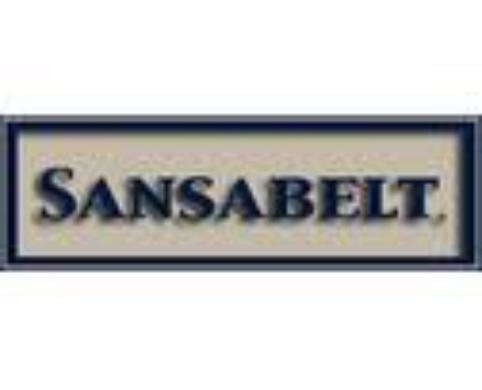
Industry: Clothes